Tartan

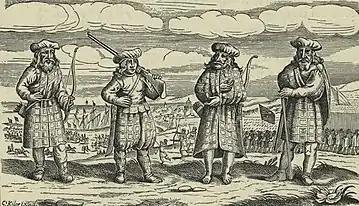
The earliest image of Scottish soldiers wearing tartan belted plaids and trews; 1631 German engraving by Georg Köler.

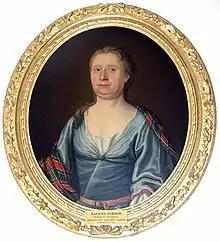
Rachel Gordon of Abergeldie, c. 1700 – the earliest known formal portrait of a woman in tartan

The oldest surviving sample of complex, dyed-wool tartan (not just a simple check pattern) in Scotland has been shown through radiocarbon dating to be from the 16th century; known as the "Glen Affric tartan", it was discovered in the early 1980s in a peat bog near Glen Affric in the Scottish Highlands; its faded colours include green, brown, red, and yellow. On loan from the Scottish Tartans Authority, the artefact went on display at the V&A Dundee museum in April 2023.